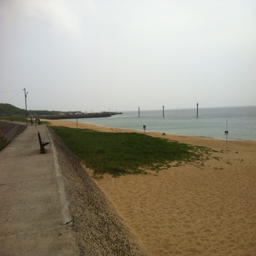
creeping grass and wildflowers along the beach .